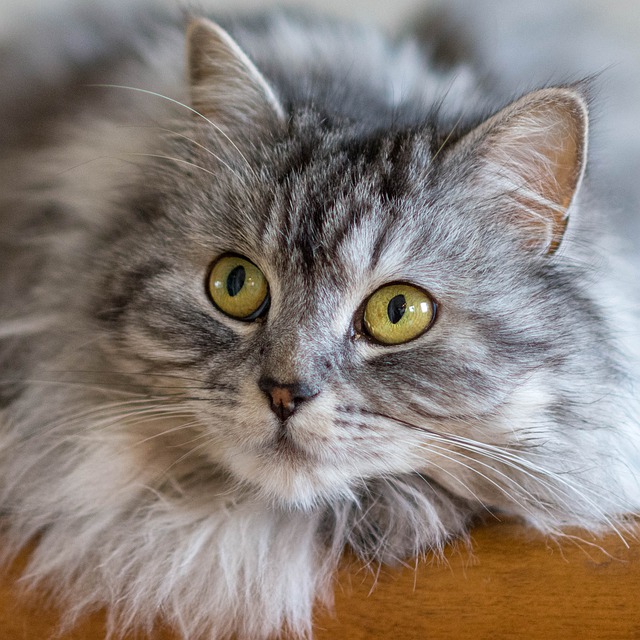
Label: gatto